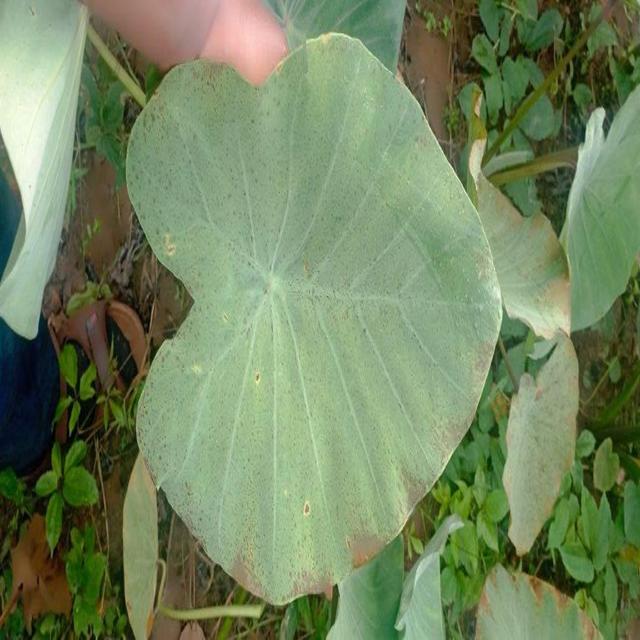
Label: Mid_Blight